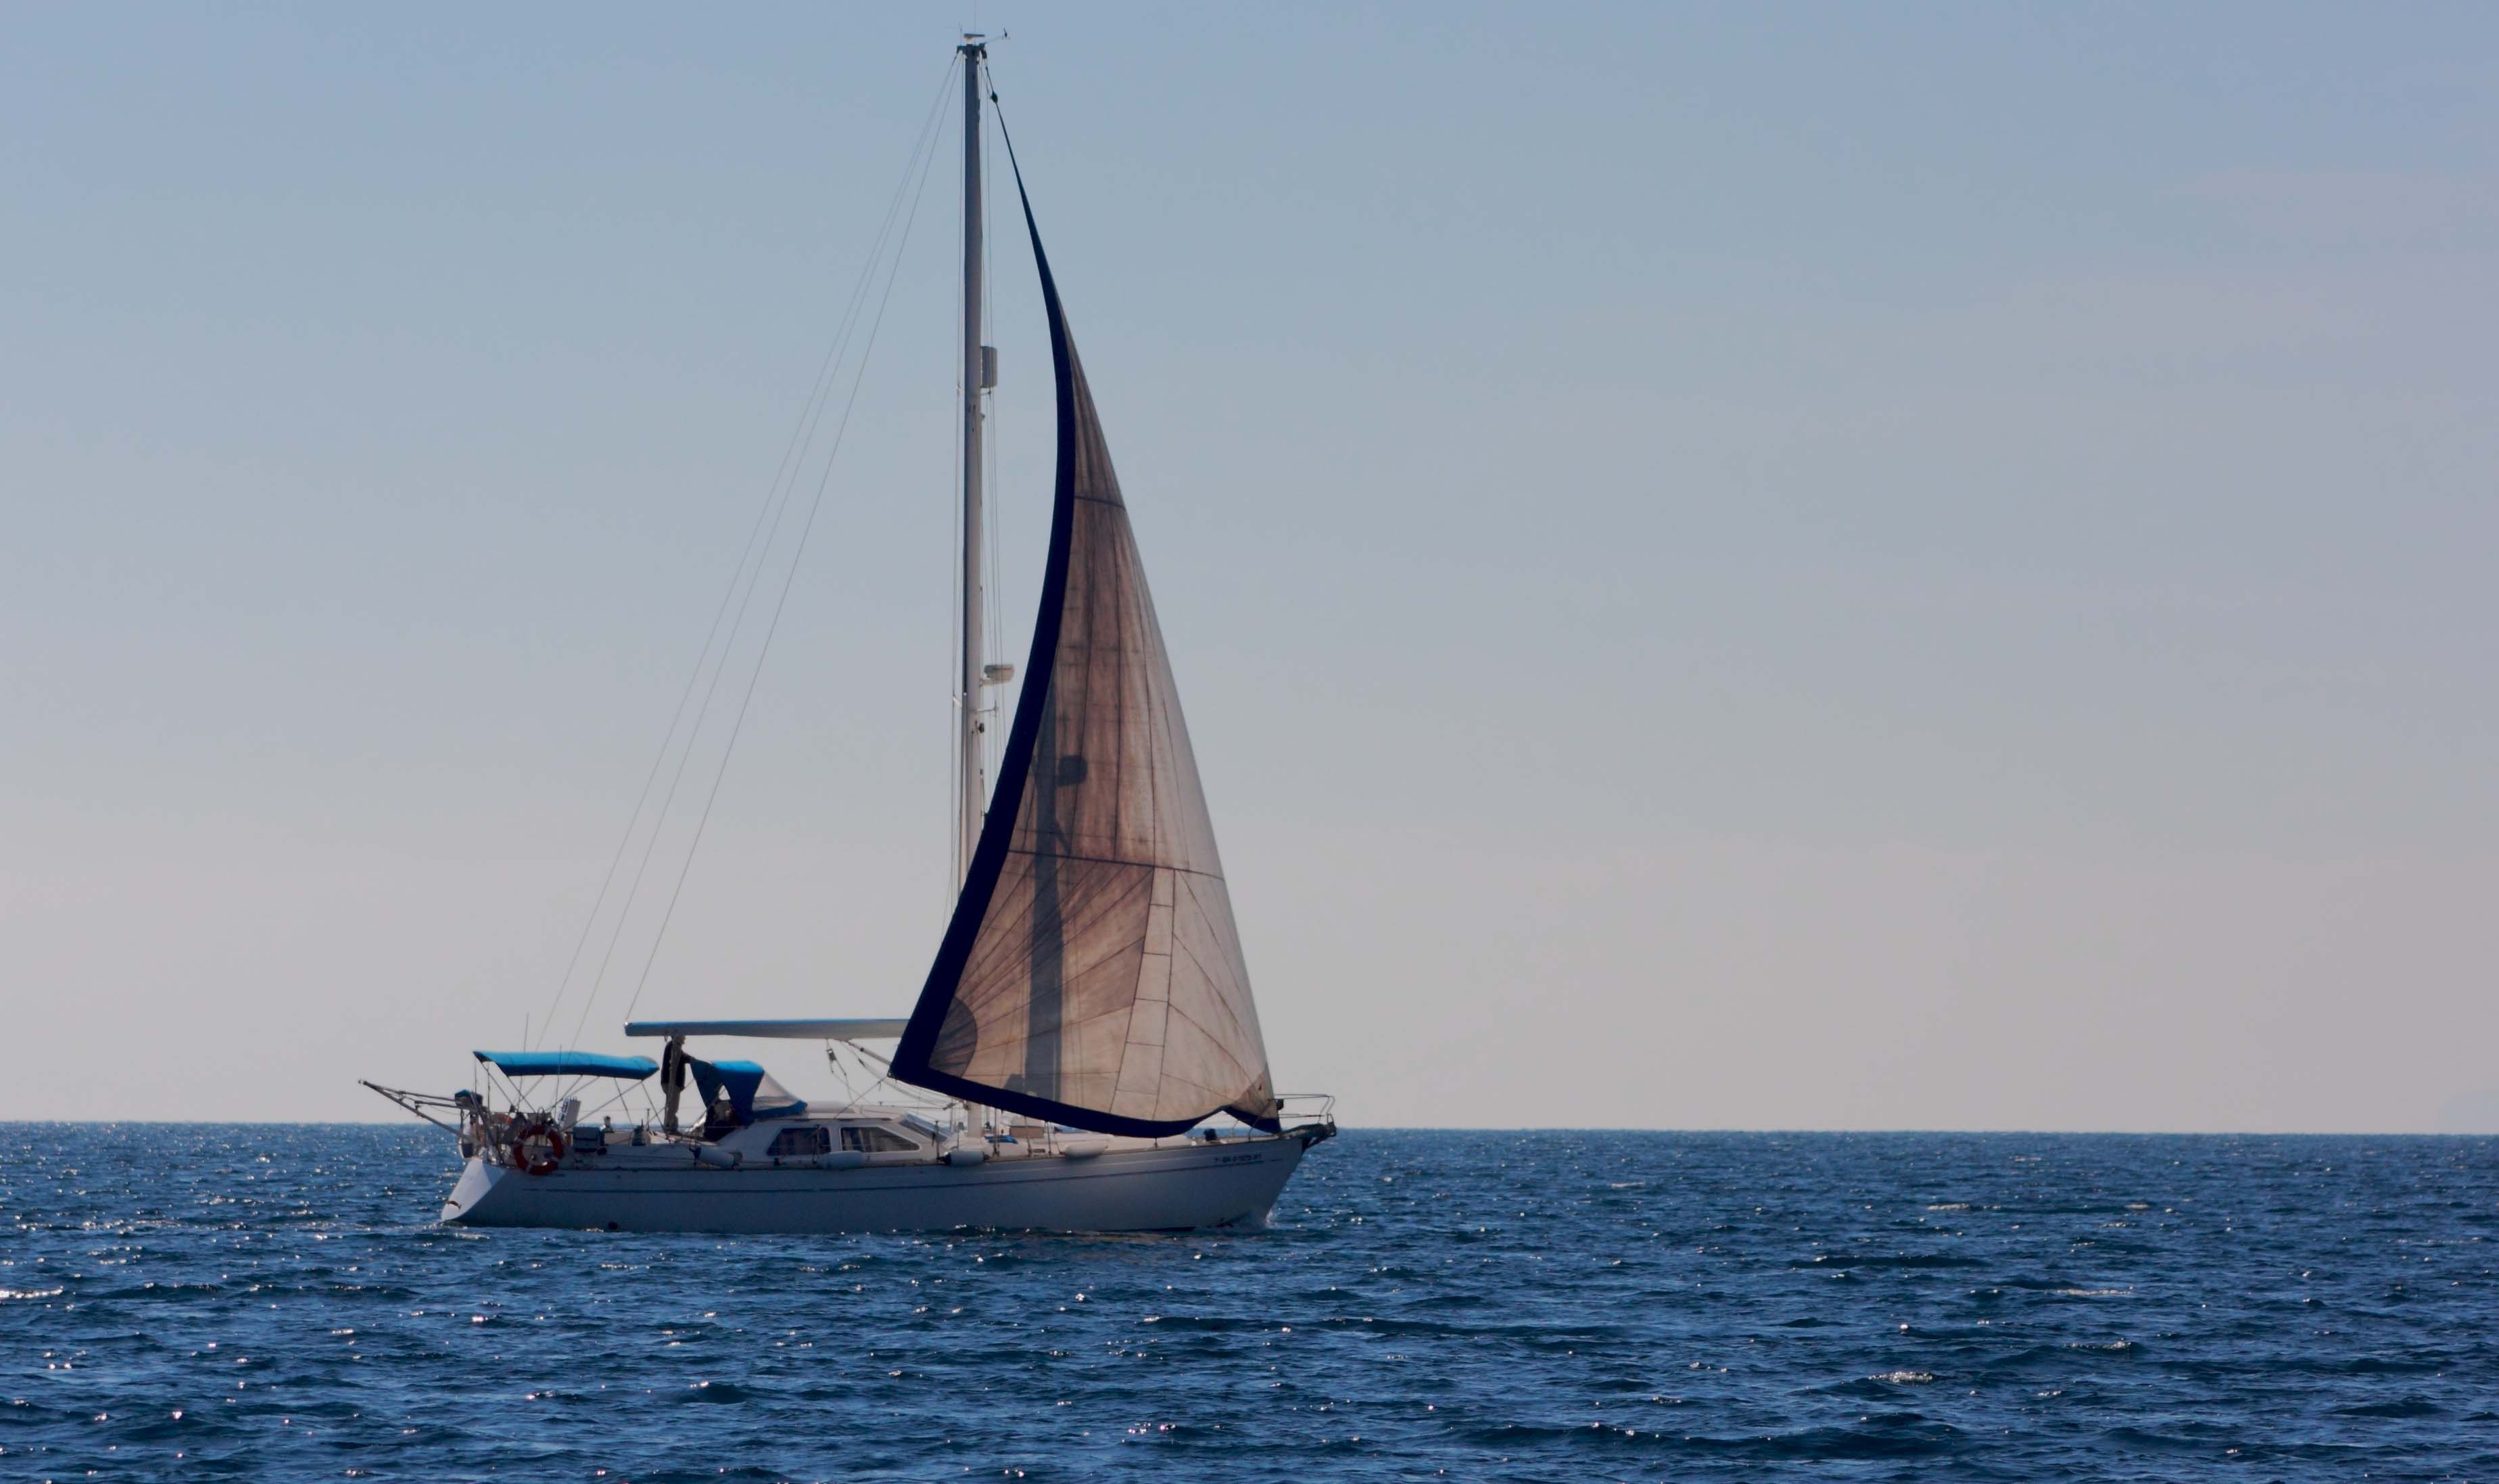
landscape, sea, nature, ocean, boat, wind, ship, vehicle, mast, sailing, yacht, port, sailboat, boats, sail, serenity, watercraft, scow, schooner, windjammer, sailing boat, sailing ship, calm sea, yacht racing, windsports, dinghy sailing, keelboat, sailboat racing, proa, lugger